Stepping Hill Hospital

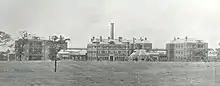
The hospital in 1908, a few years after opening

The facility was established as the Stepping Hill Poor Law Hospital in 1905. It became a military hospital during the First World War and joined the National Health Service (NHS) as the Stepping Hill Municipal Hospital in 1948.